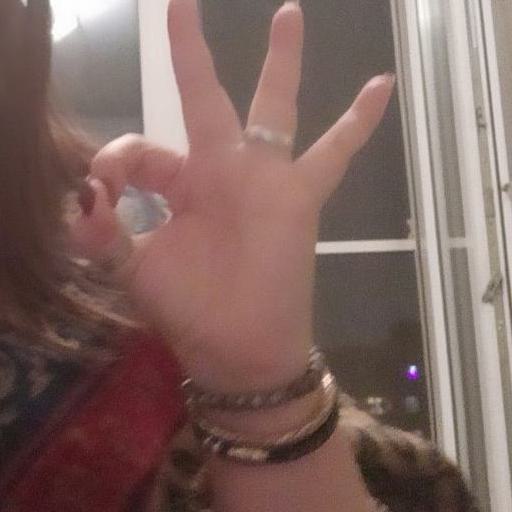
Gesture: ok